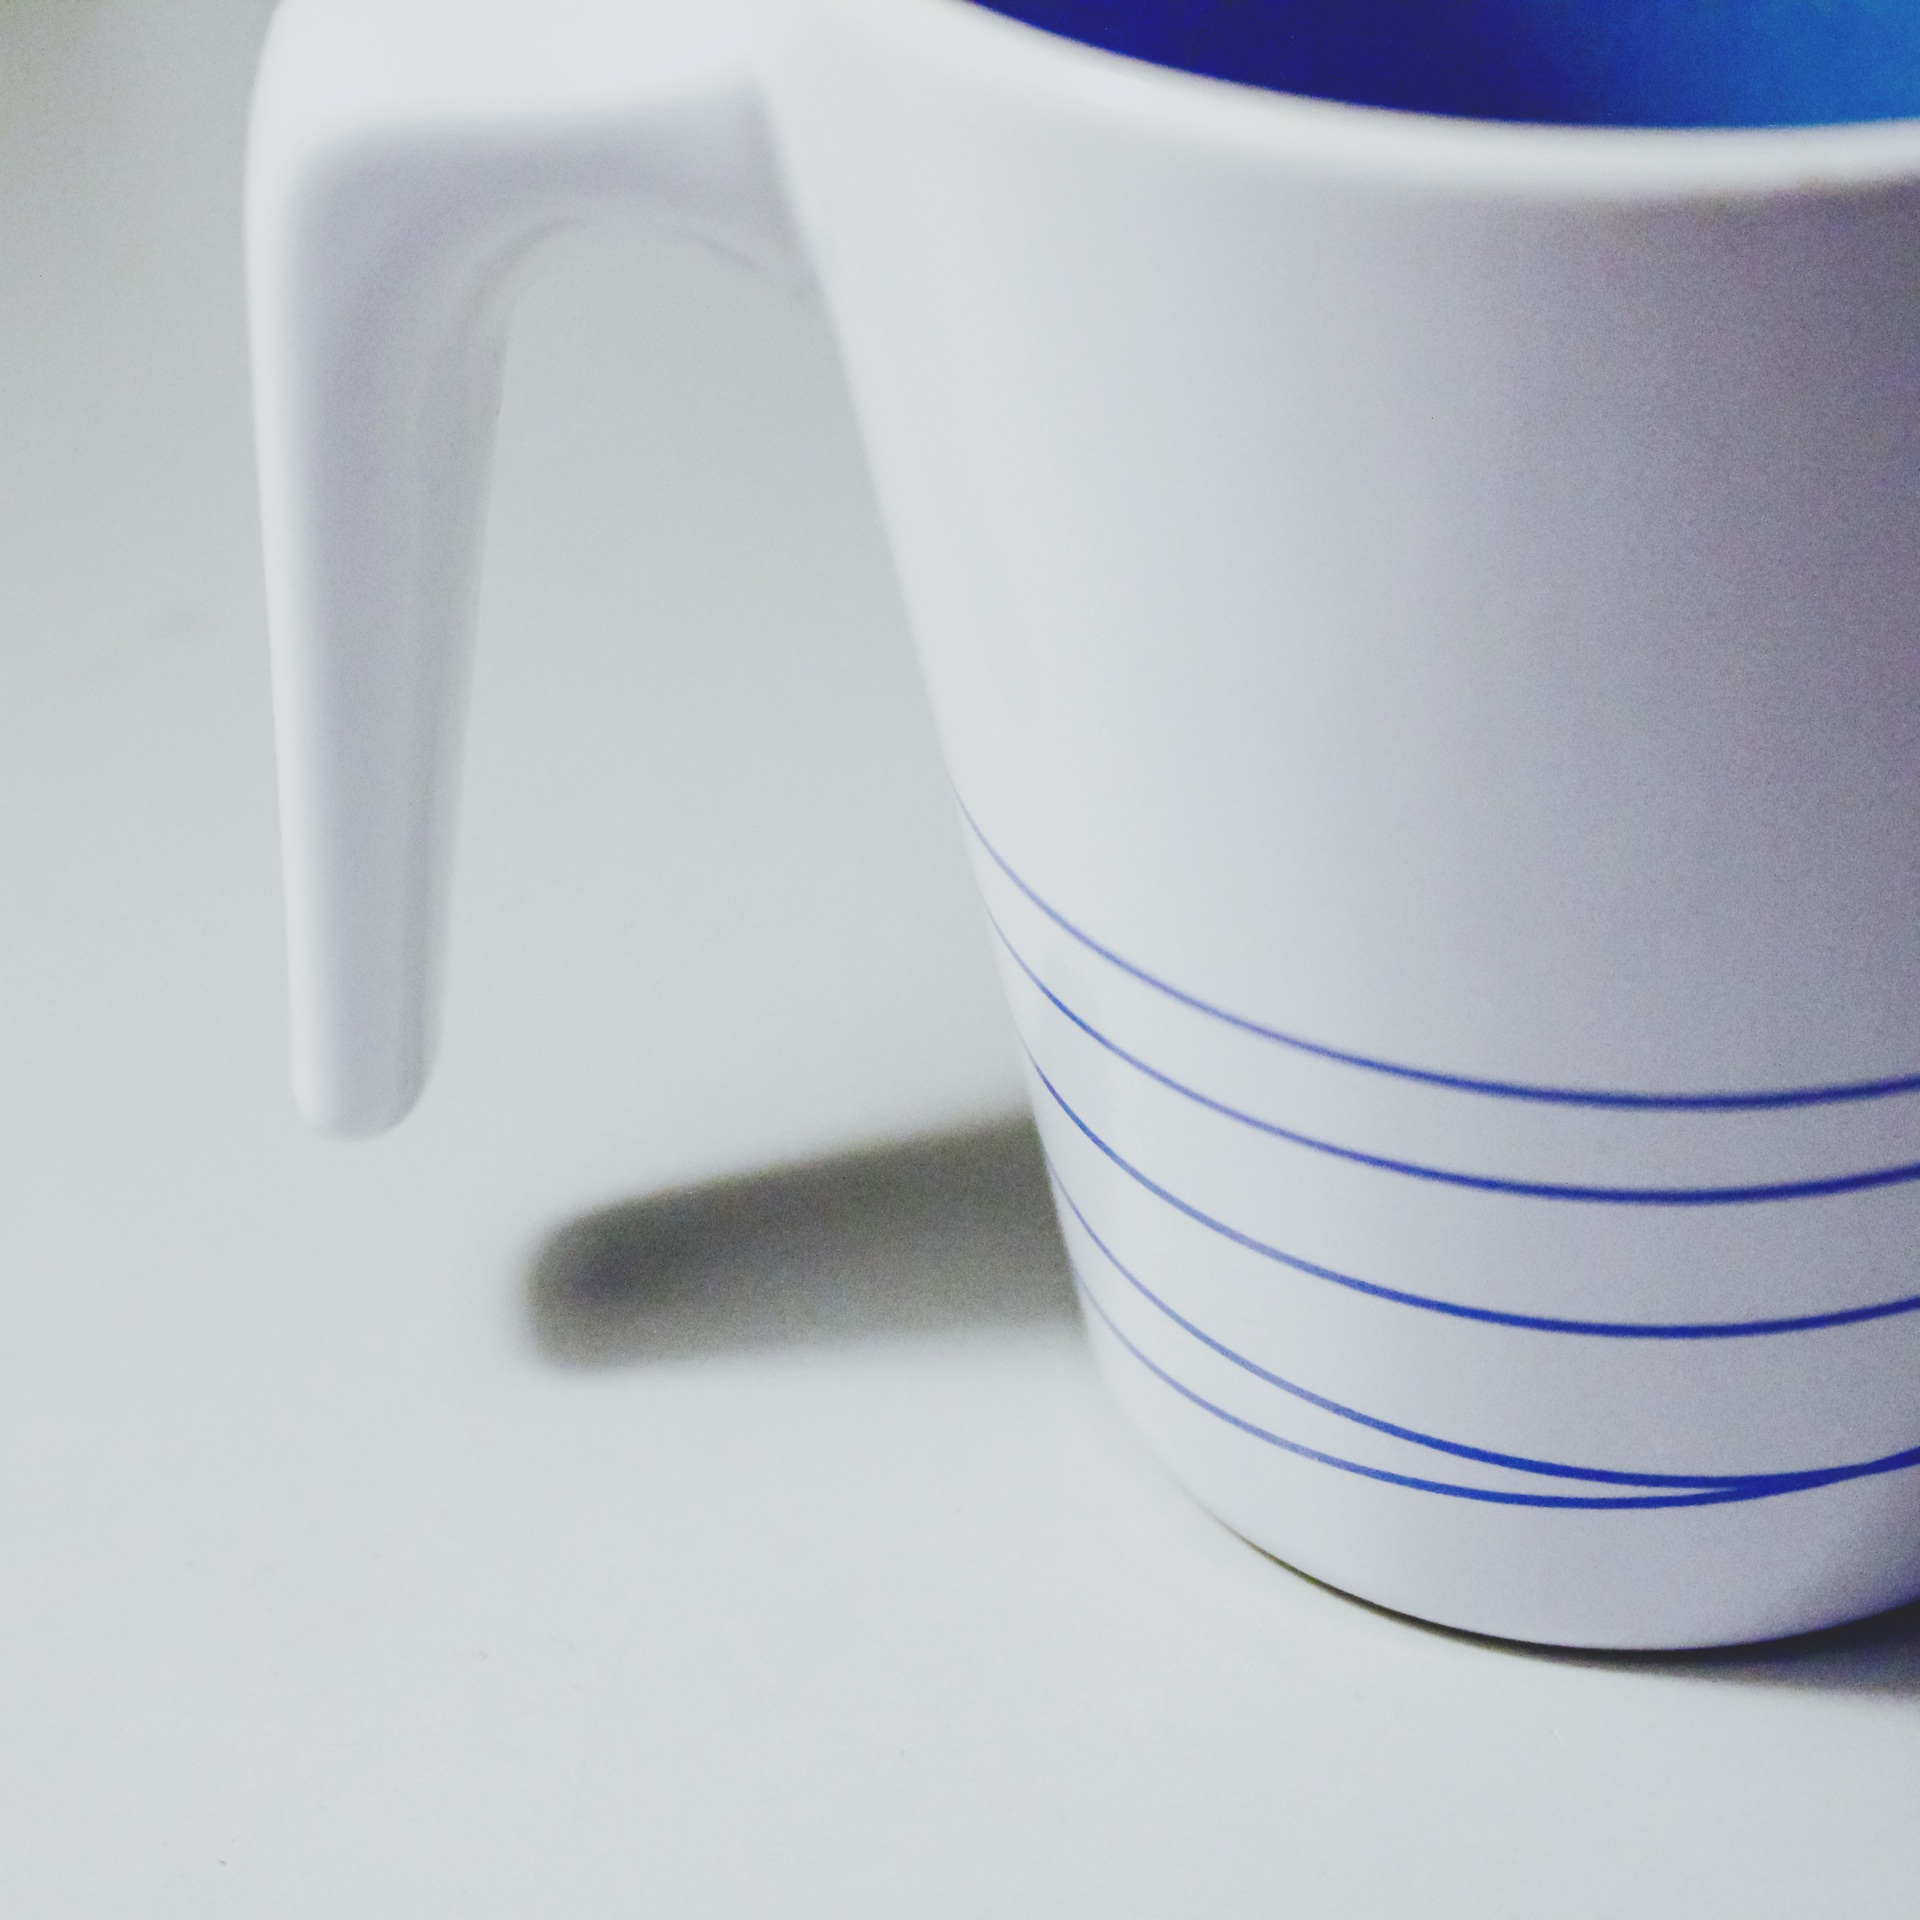
white, cup, line, ceramic, blue, mug, coffee cup, still life, tableware, material, product, minimalist, ikea, porcelain, products, dishware, drinkware